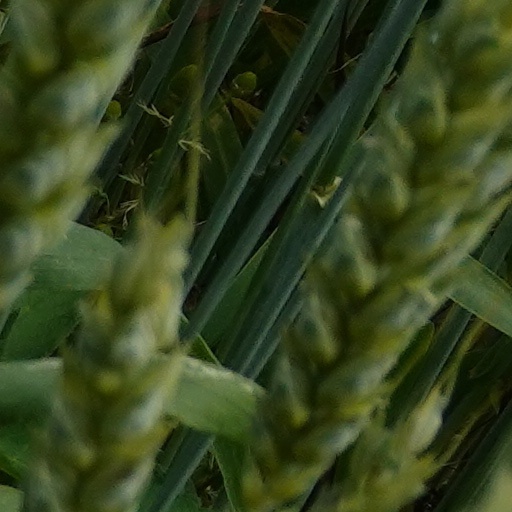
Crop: wheat